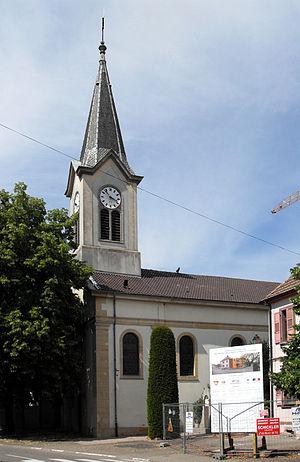
L'église Saint-Sébastien à Weckolsheim
Weckolsheim est une commune française située dans le département du Haut-Rhin, en région Grand Est.